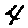
Label: 4